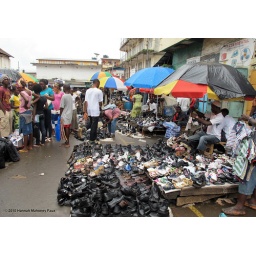
Shoe vendors in street market in Freetown, Sierra Leone.September 2010